Larry Smith (musician)

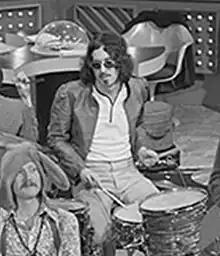
Smith on drums with the Bonzo Dog Doo-Dah Band in 1968

Larry Smith, often known as "Legs" Larry Smith (born 18 January 1944), is an English drummer, known from the satirical comedy jazz (and later rock) group the Bonzo Dog Doo-Dah Band.